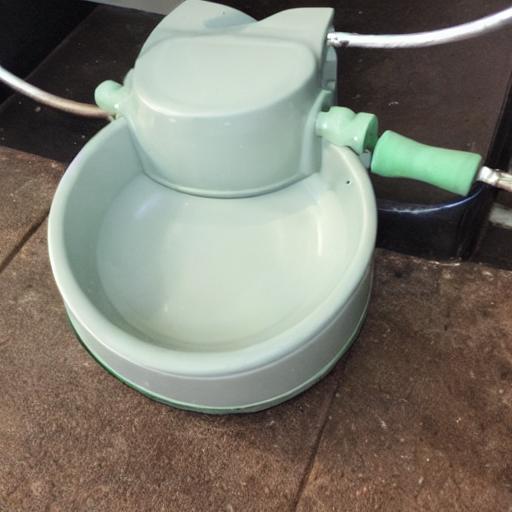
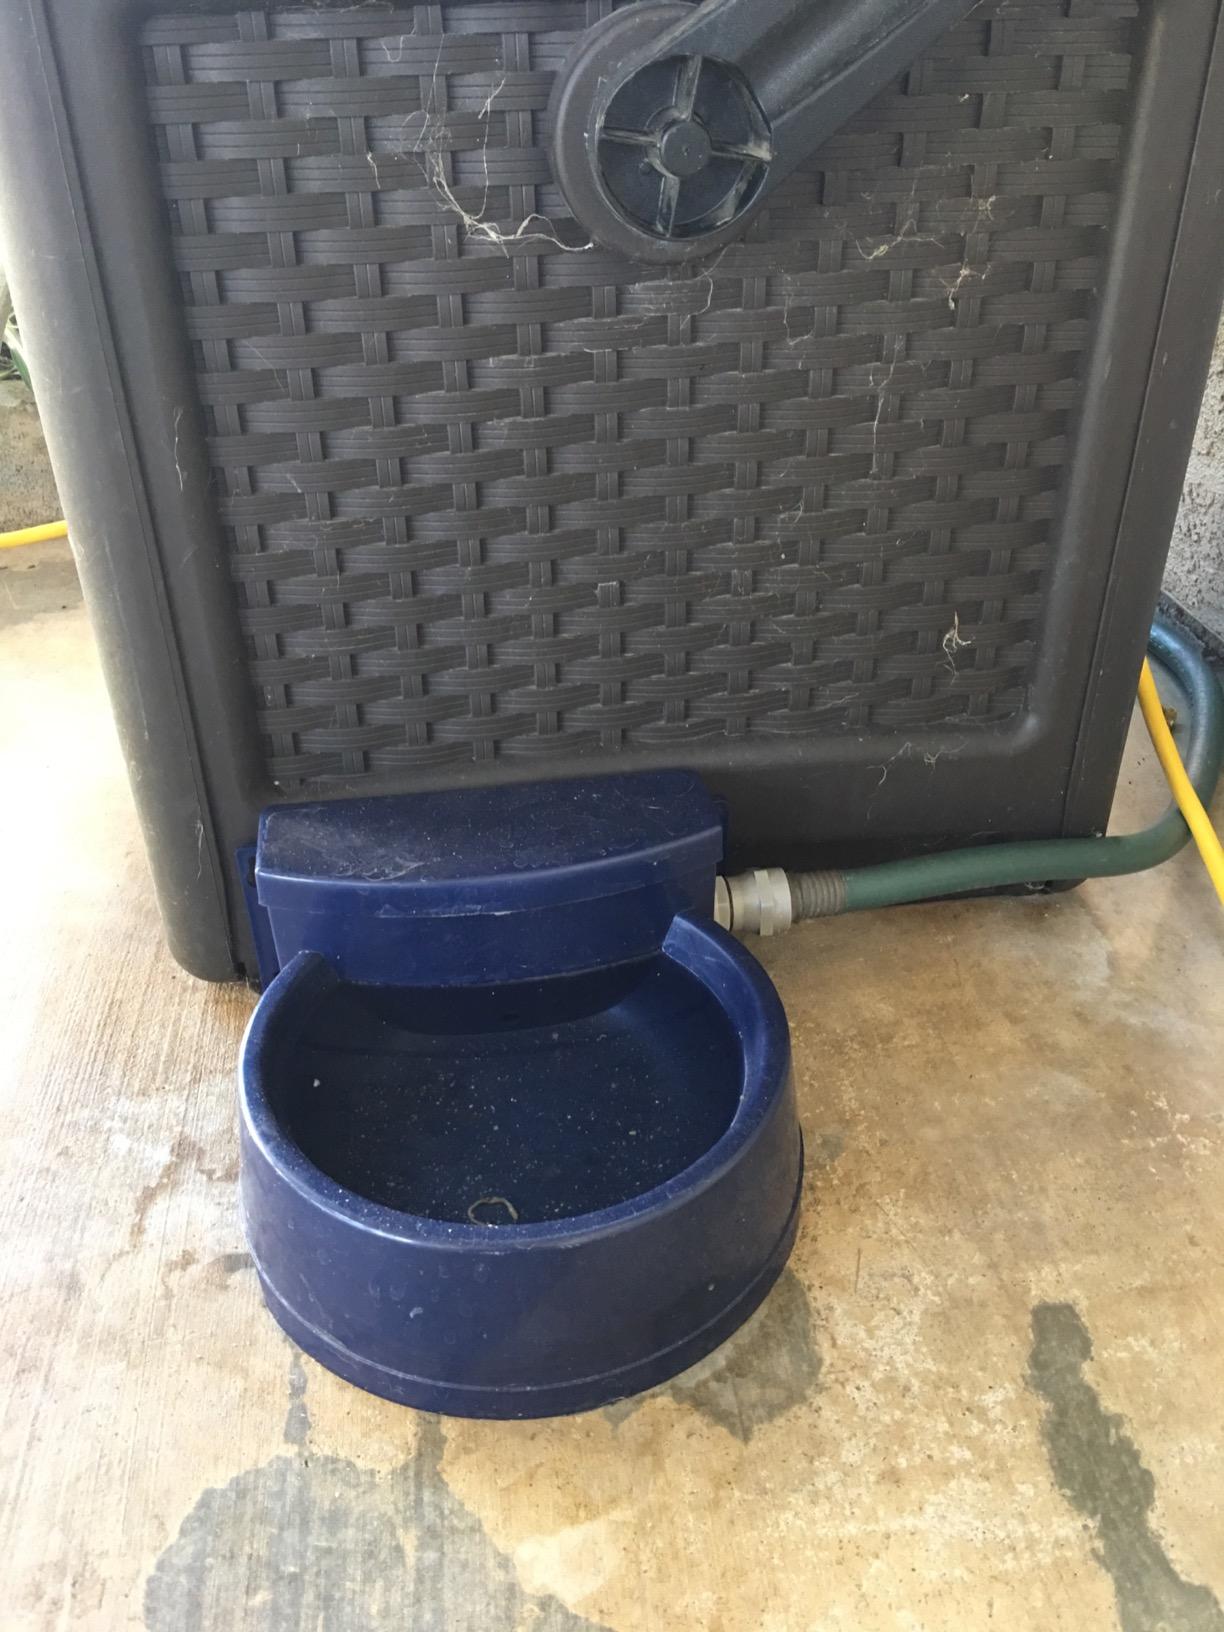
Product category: items_bowl
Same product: no